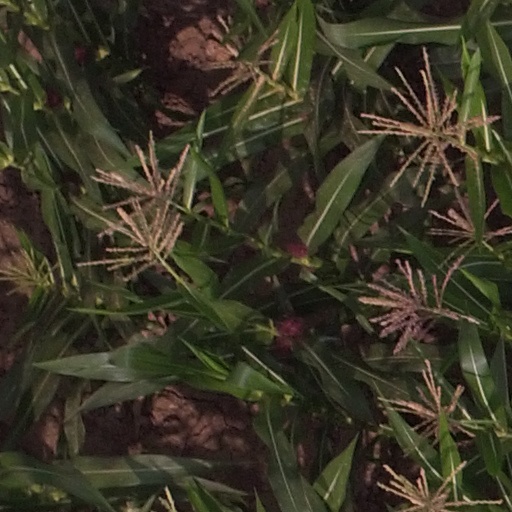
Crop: maize; corn